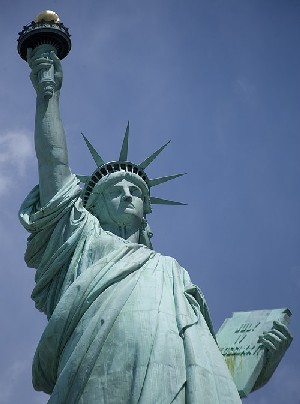
Landmark: Statue of Liberty